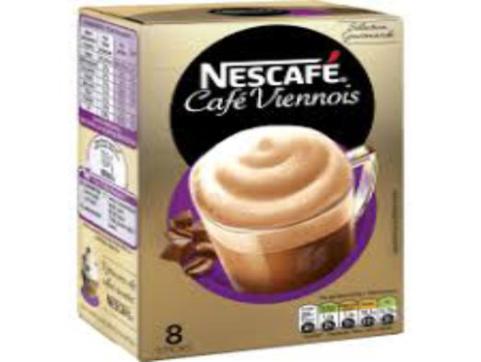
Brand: le viennois
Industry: Food